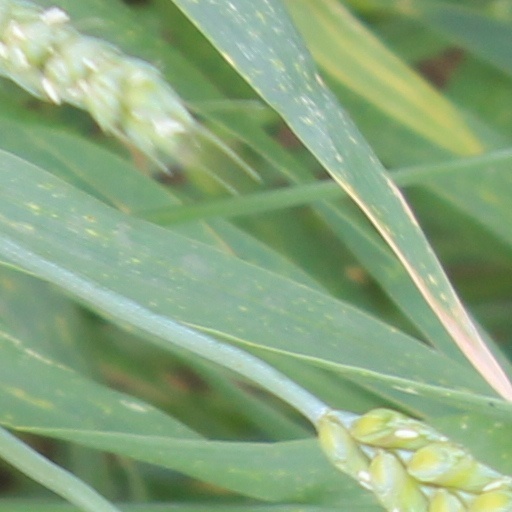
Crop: wheat